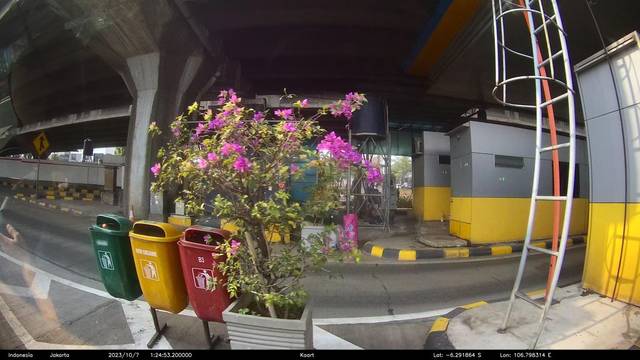
Region: Indonesia
Coordinates: -6.292, 106.798